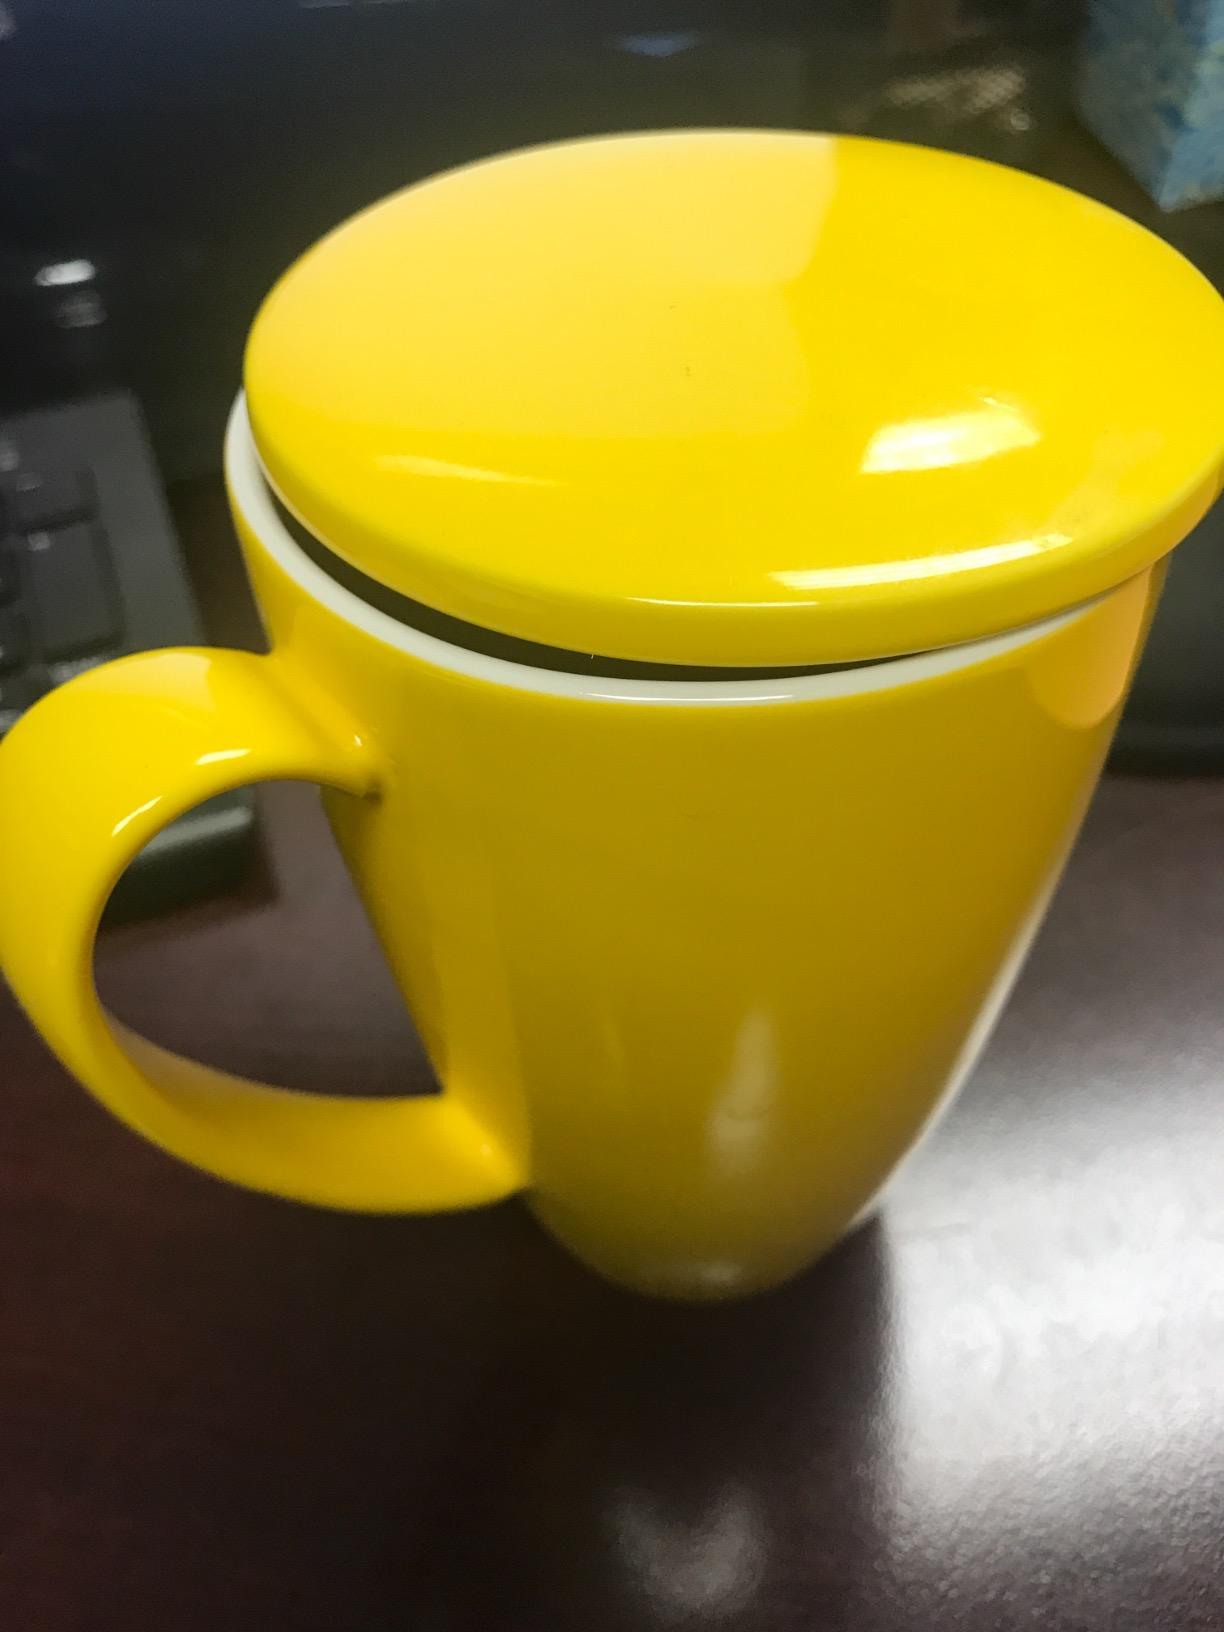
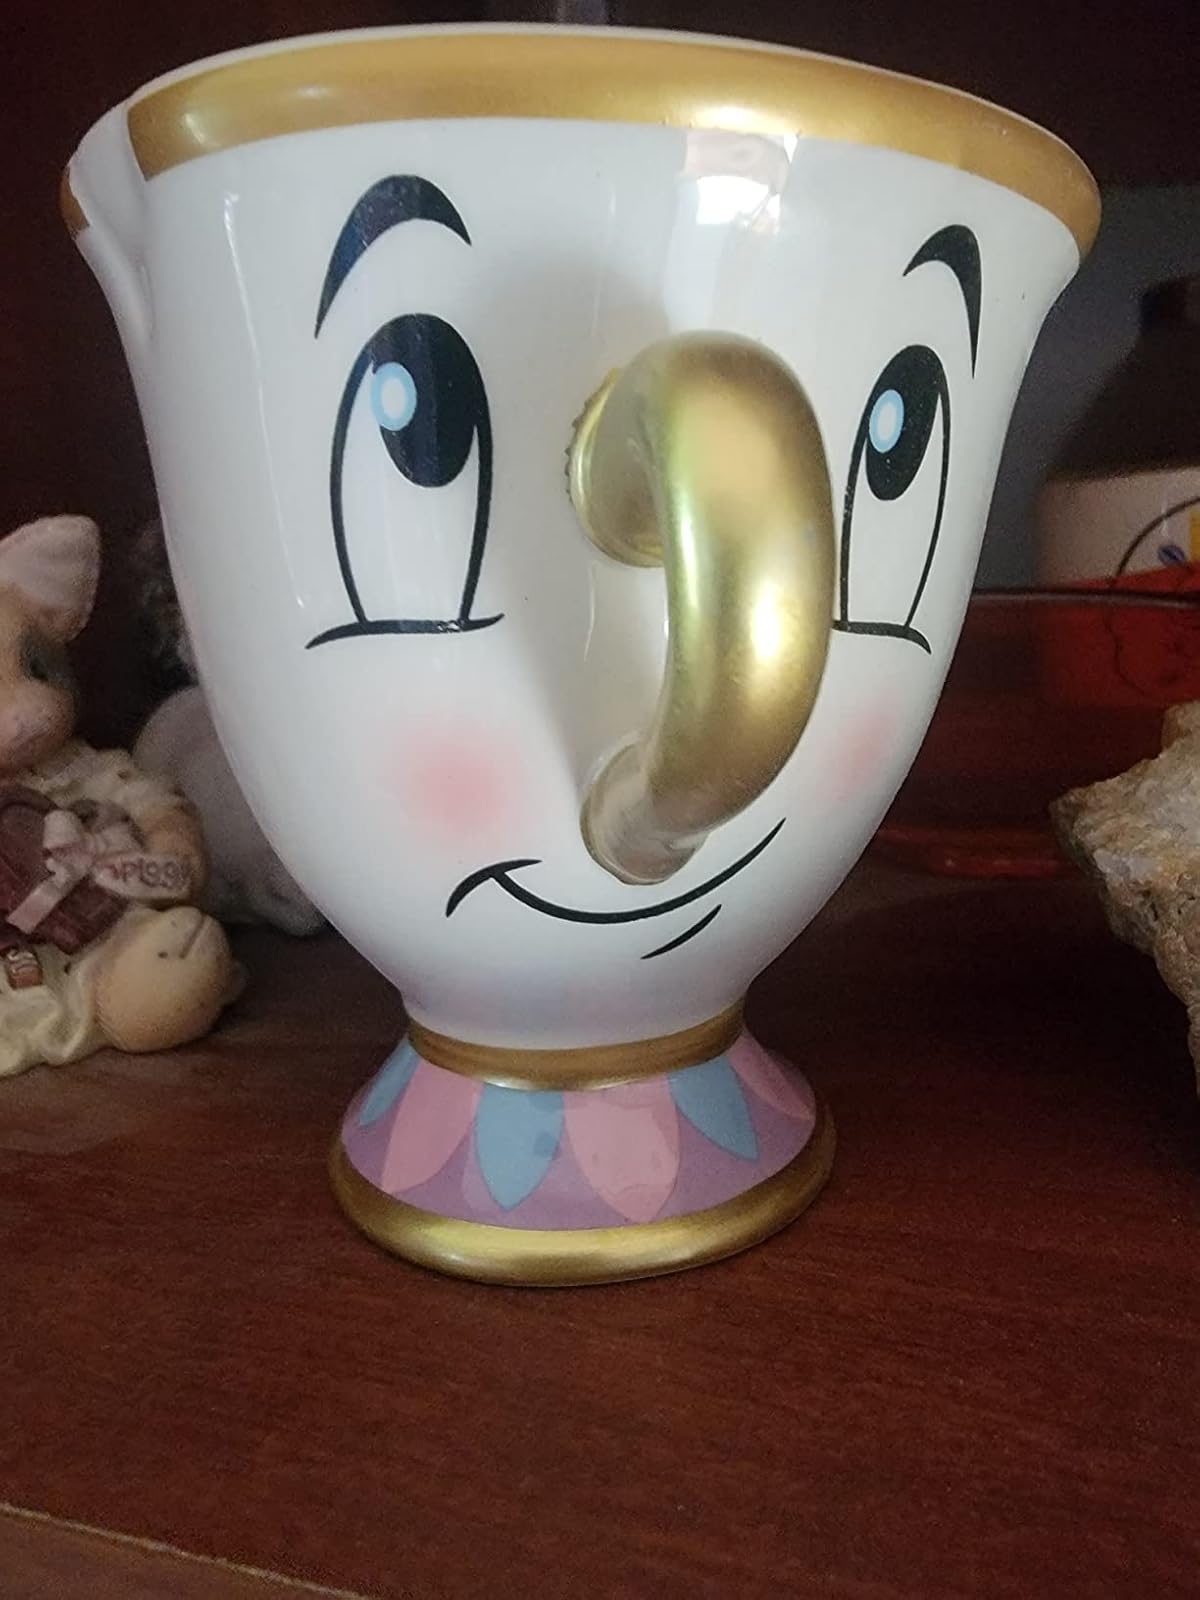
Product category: items_mug
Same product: no